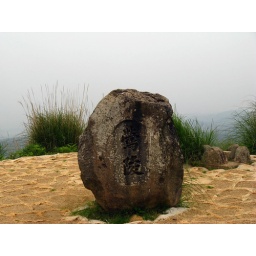
A rock marking the center of an ancient kofun (burial mound) on top of a mountain in Nara.